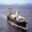
Label: ship